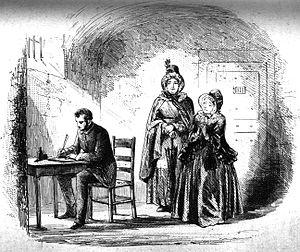
La Maison d'Âpre-Vent, en anglais Bleak House, est le neuvième roman publié par Charles Dickens, d'abord en vingt feuilletons entre mars 1852 et septembre 1853, puis en un volume en 1853.
La Maison d'Âpre-Vent, Bleak House en anglais, publié entre mars 1852 et septembre 1853, est, avec plus de soixante personnages, l'un des plus peuplés des romans de Charles Dickens.